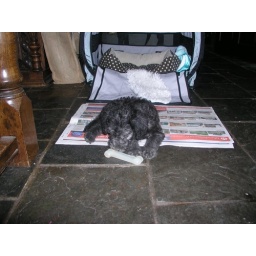
Floss on paper near dog bag, 4 July, 8 wks 3 days